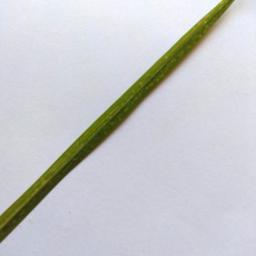
Label: Rice___Healthy